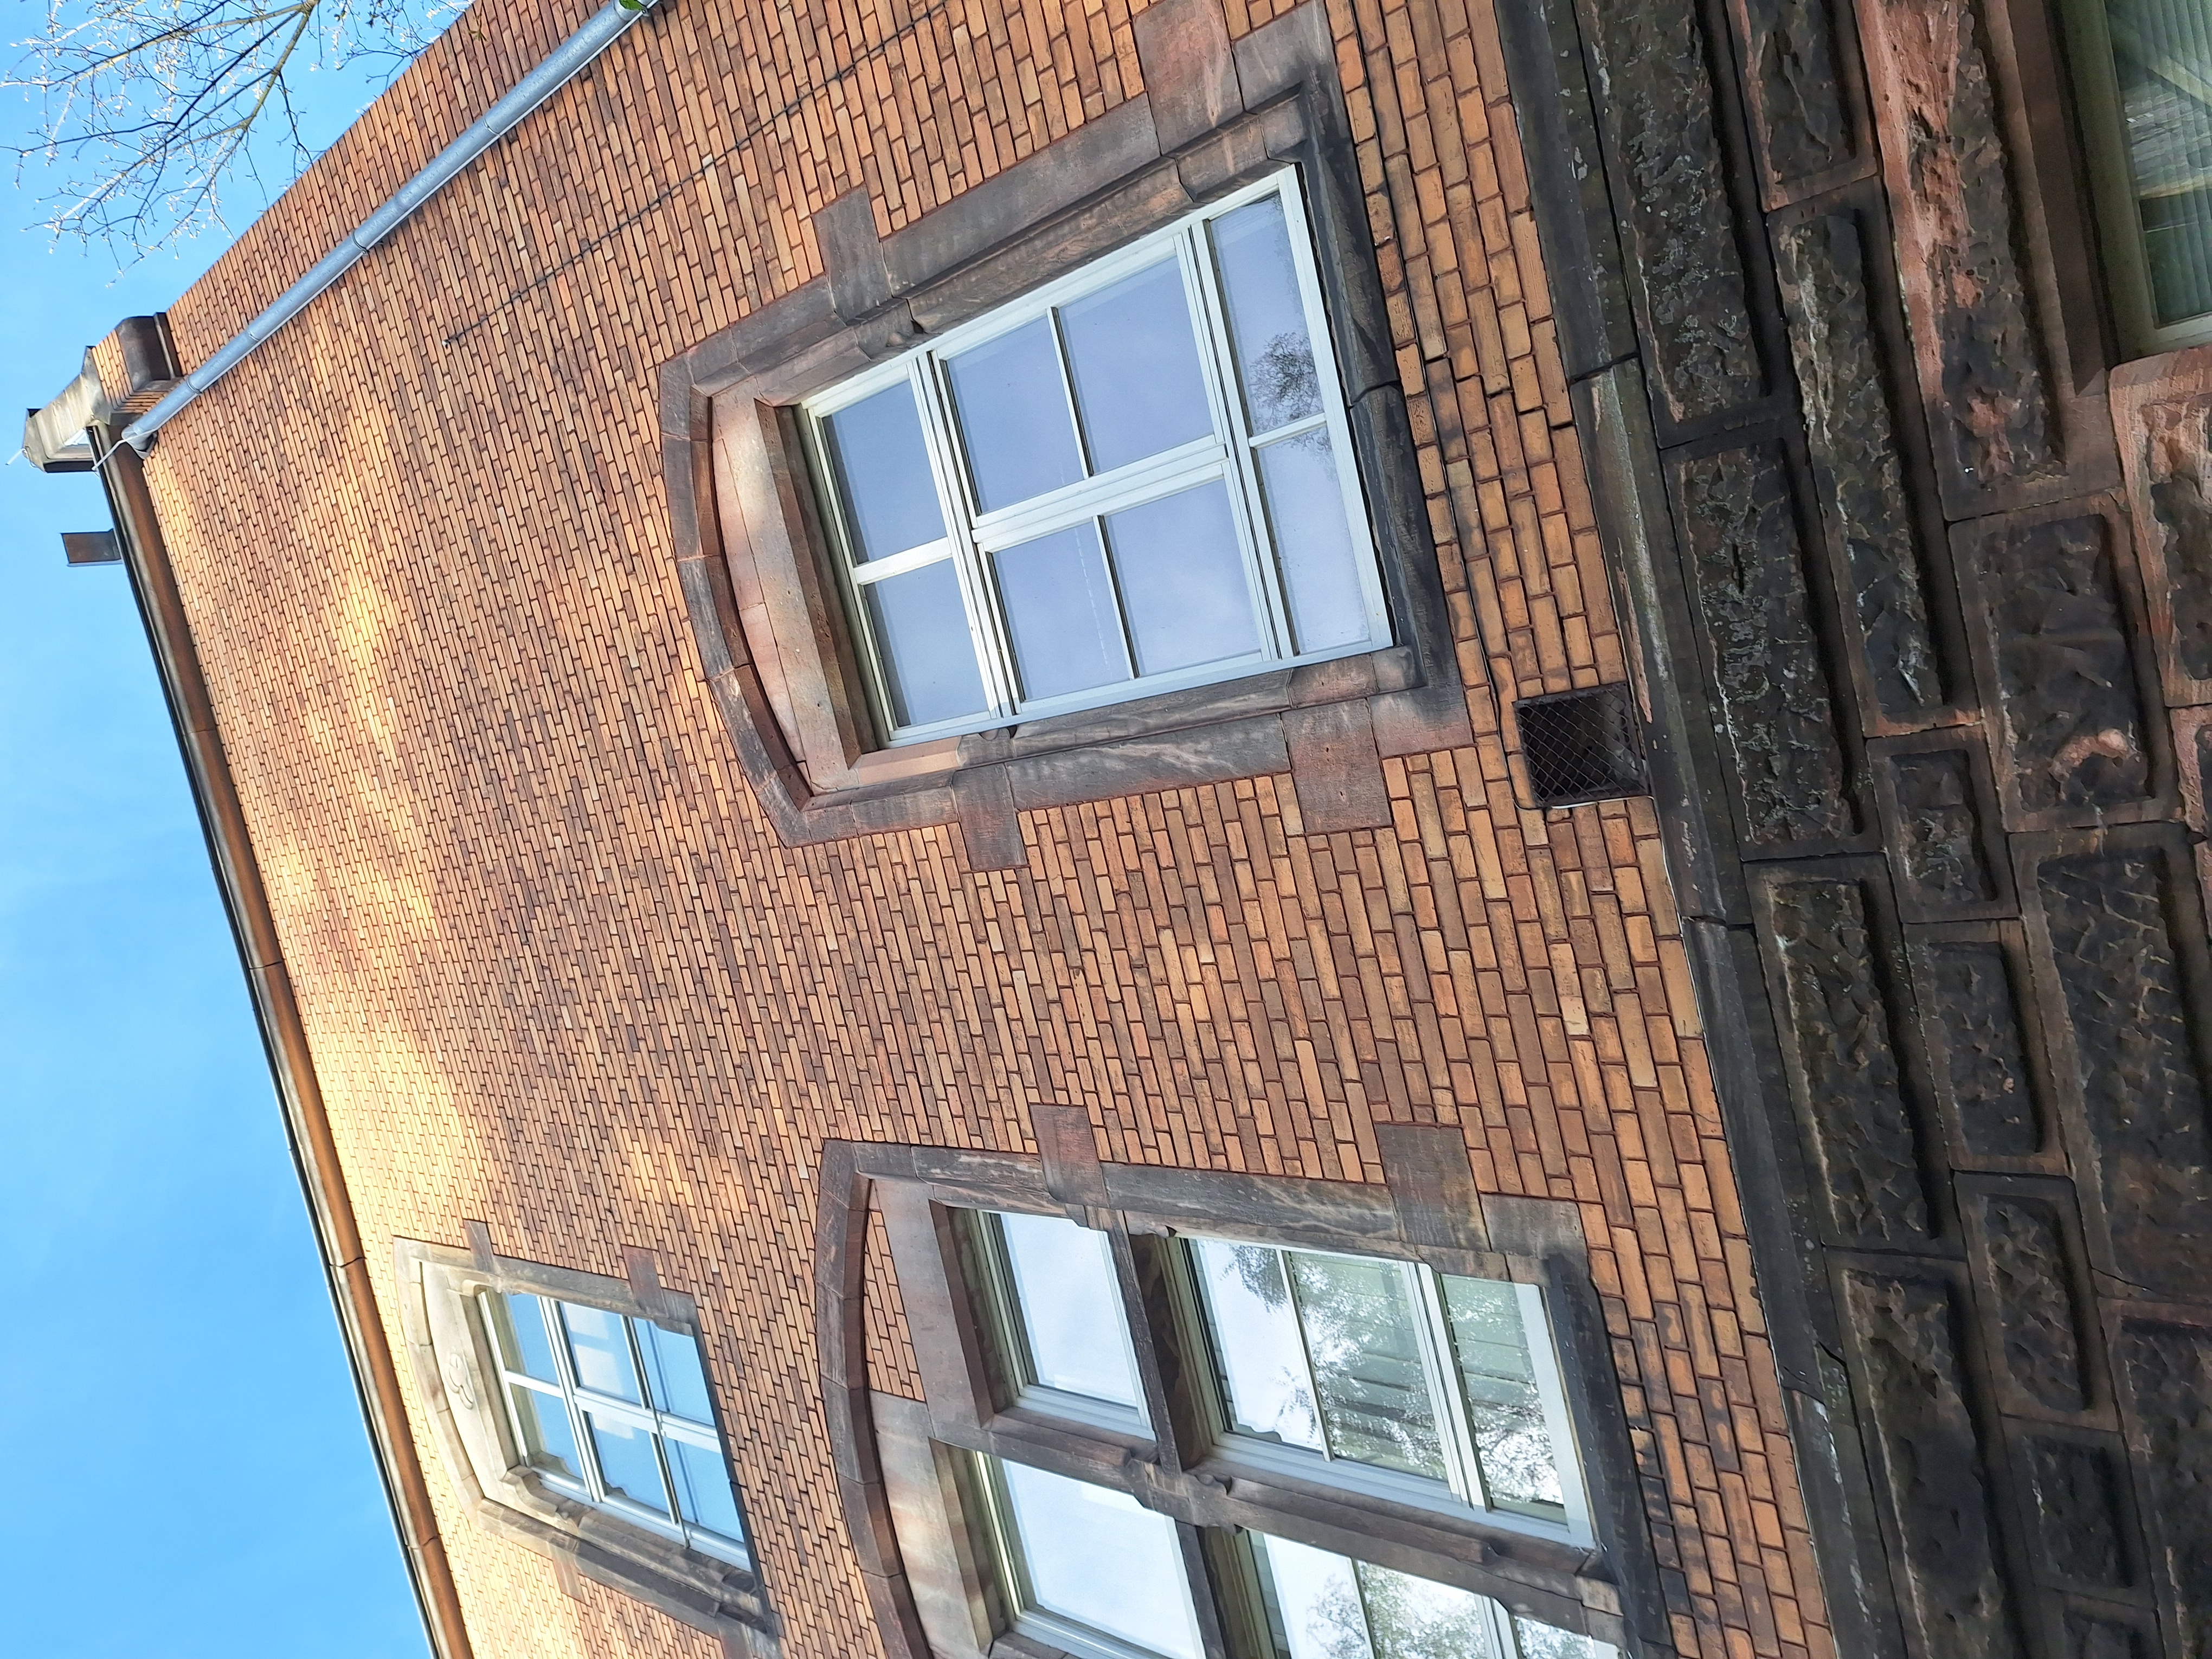
Building: Robert-Koch-Straße 6